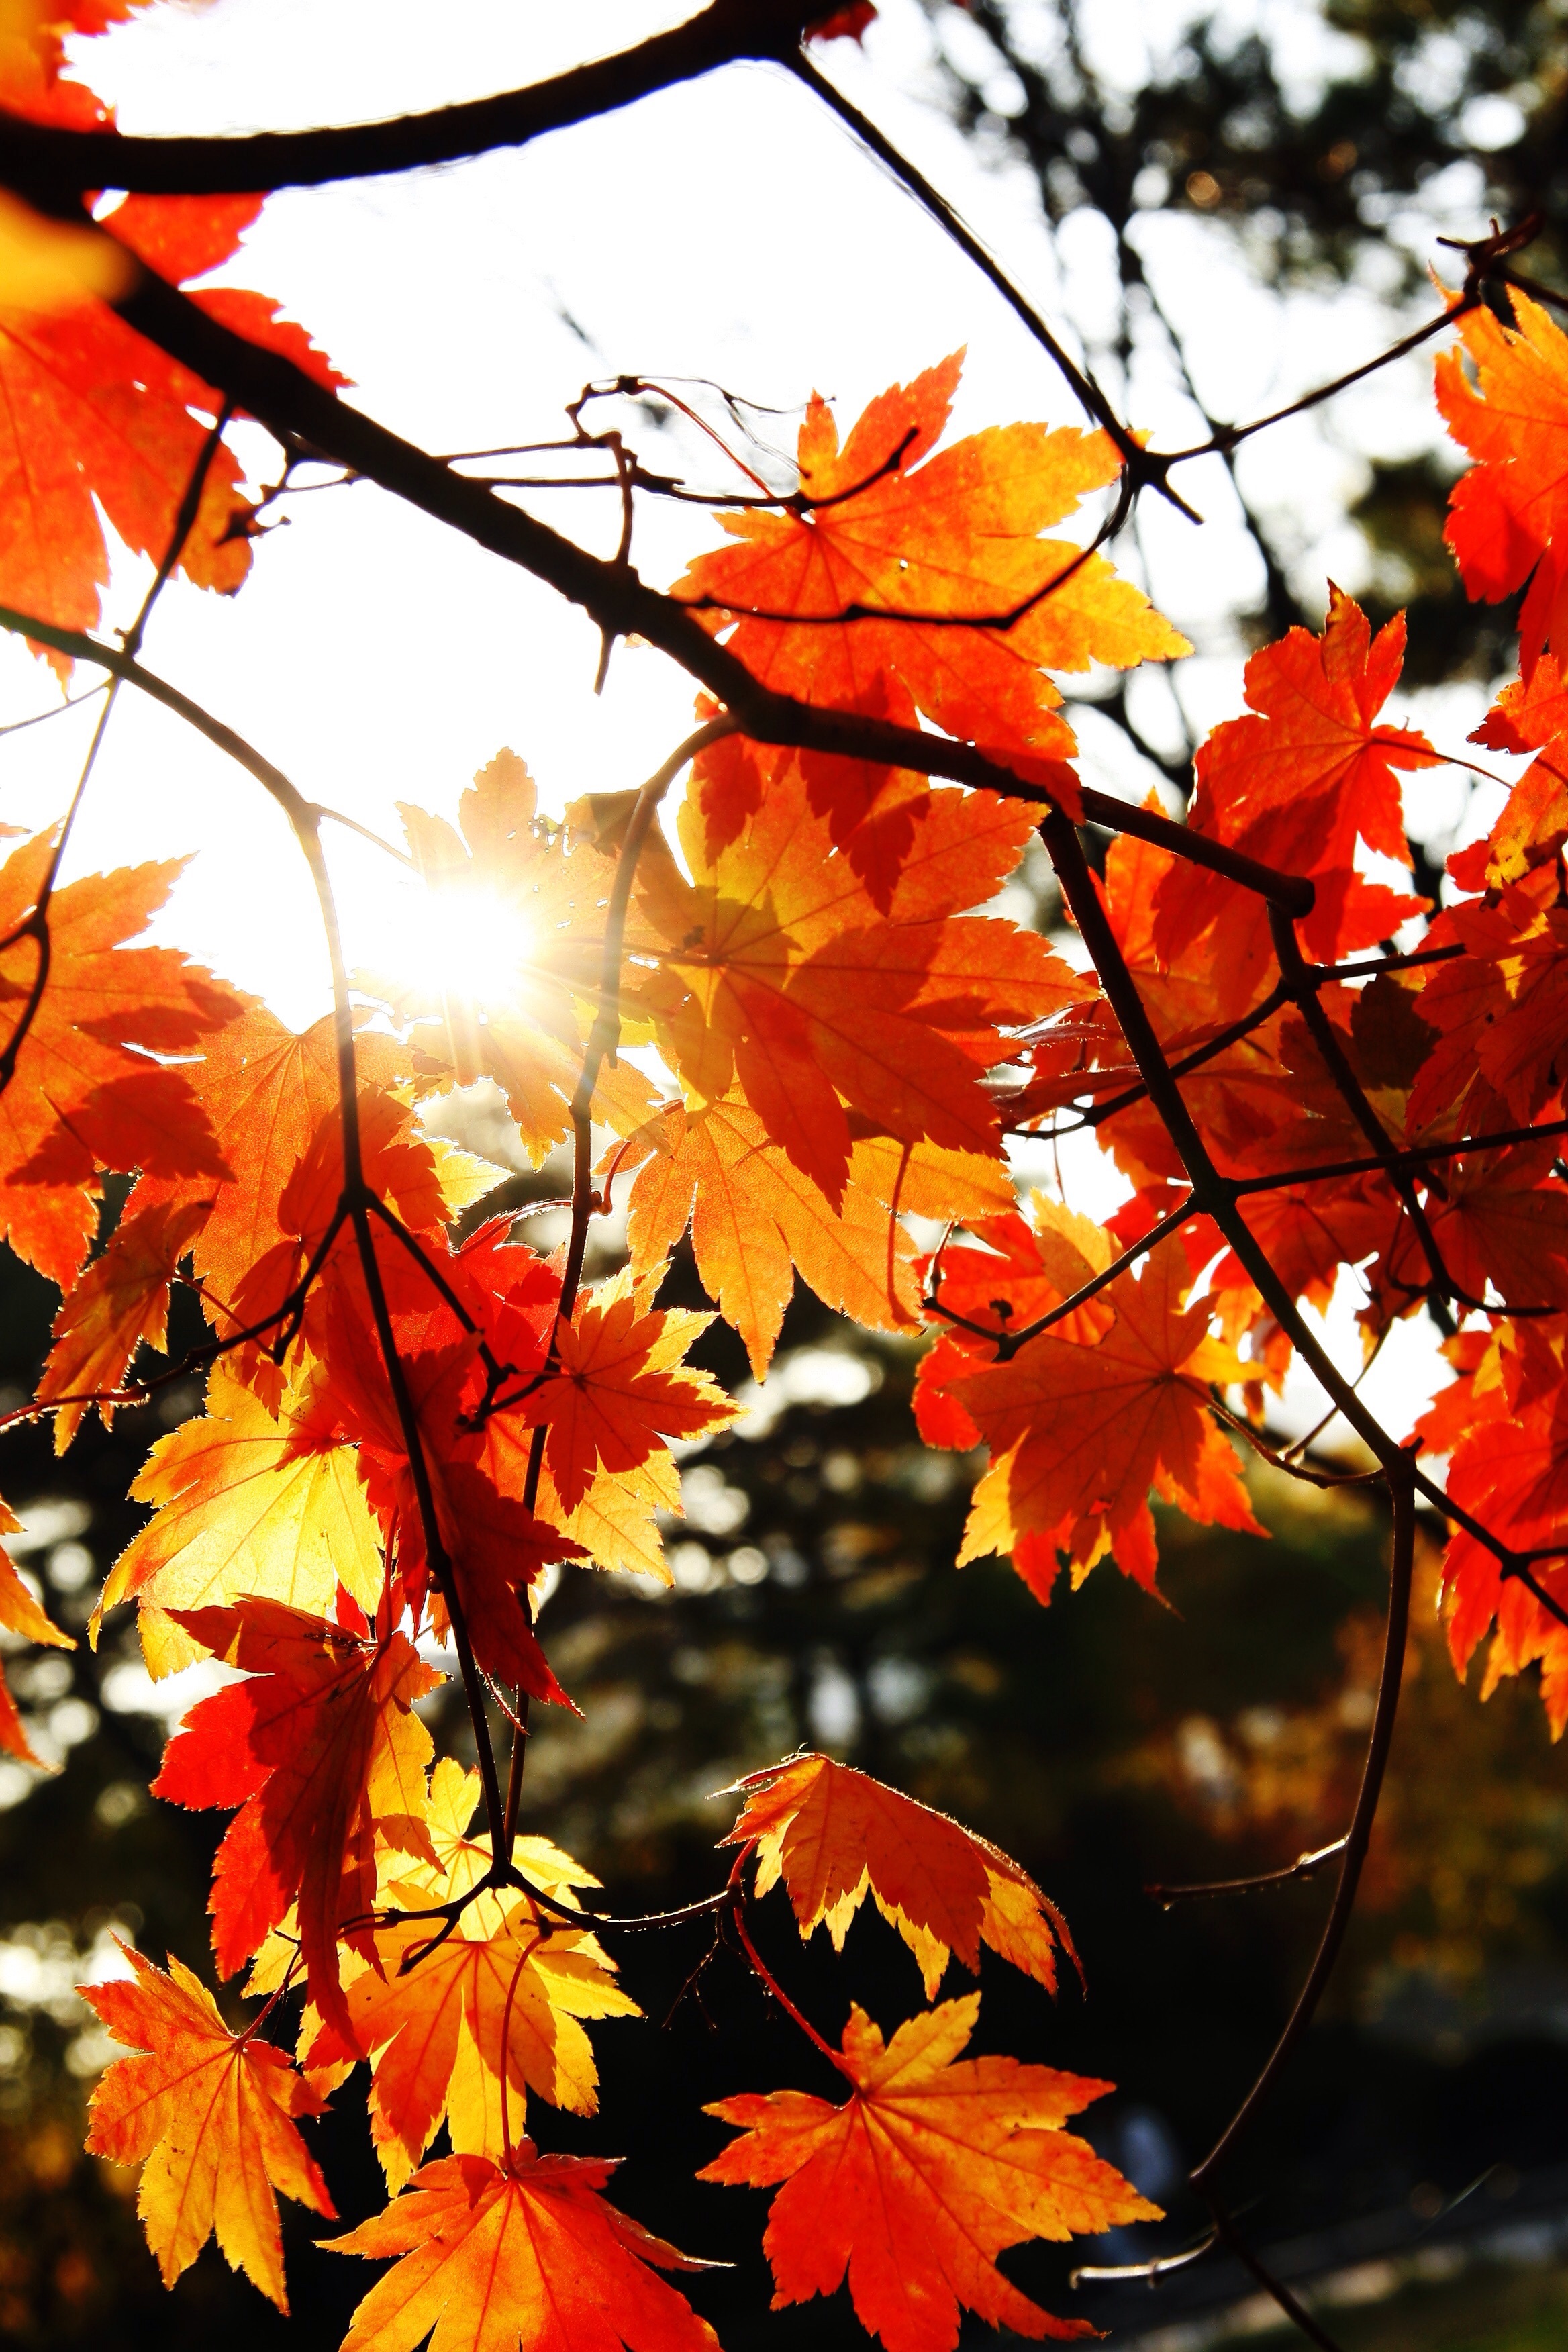
tree, nature, branch, plant, wood, sunlight, leaf, flower, red, autumn, season, plants, maple tree, maple leaf, flowers, feel, autumn leaves, tabitha, flowering plant, woody plant, land plant